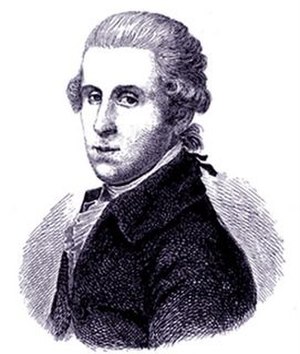
Johann Anton Leisewitz
Johann Anton Leisewitz.
Johann Anton Leisewitz var en tysk jurist og digter, der var en central digter under Sturm und Drang-perioden. Han er bedst kendt for skuespillet Julius von Tarent, der inspirerede Friedrich Schillers Die Räuber.